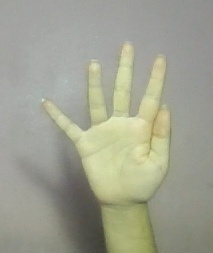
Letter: sheen